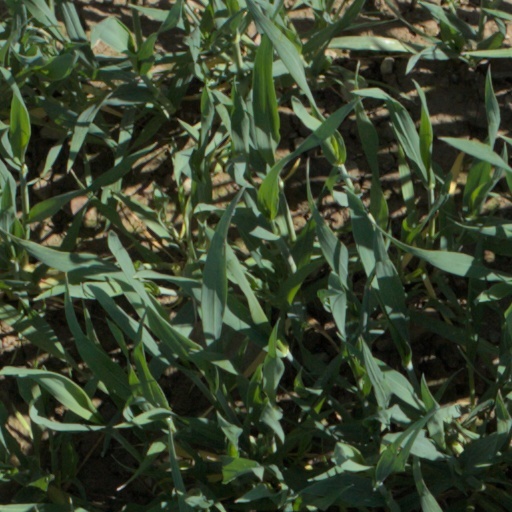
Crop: wheat